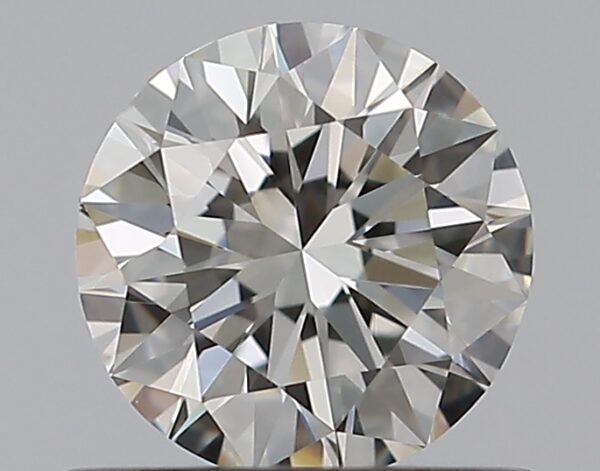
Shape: round
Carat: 0.5
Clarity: VVS2
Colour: H
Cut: EX
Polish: EX
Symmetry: EX
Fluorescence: N
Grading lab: GIA
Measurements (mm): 5.08 x 5.12 x 3.15